Nashville Xpress all-time roster

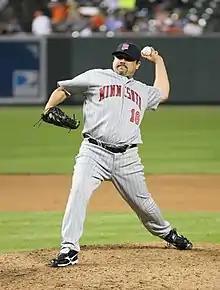
Eddie Guardado, a pitcher for the 1993 Xpress, was called up after 10 starts to make his MLB debut with the Minnesota Twins on June 13, 1993.

The Nashville Xpress Minor League Baseball team played two seasons in Nashville, Tennessee, from 1993 to 1994 as the Double-A affiliate of the Minnesota Twins. In those seasons, a total of 60 players competed in at least one game for the Xpress. The 1993 roster included a total of 35 players, while 38 played for the team in 1994. There were 13 players who were members of the team in both seasons. Of the 60 all-time Xpress players, 22 also played in at least one game for a Major League Baseball (MLB) team during their careers.